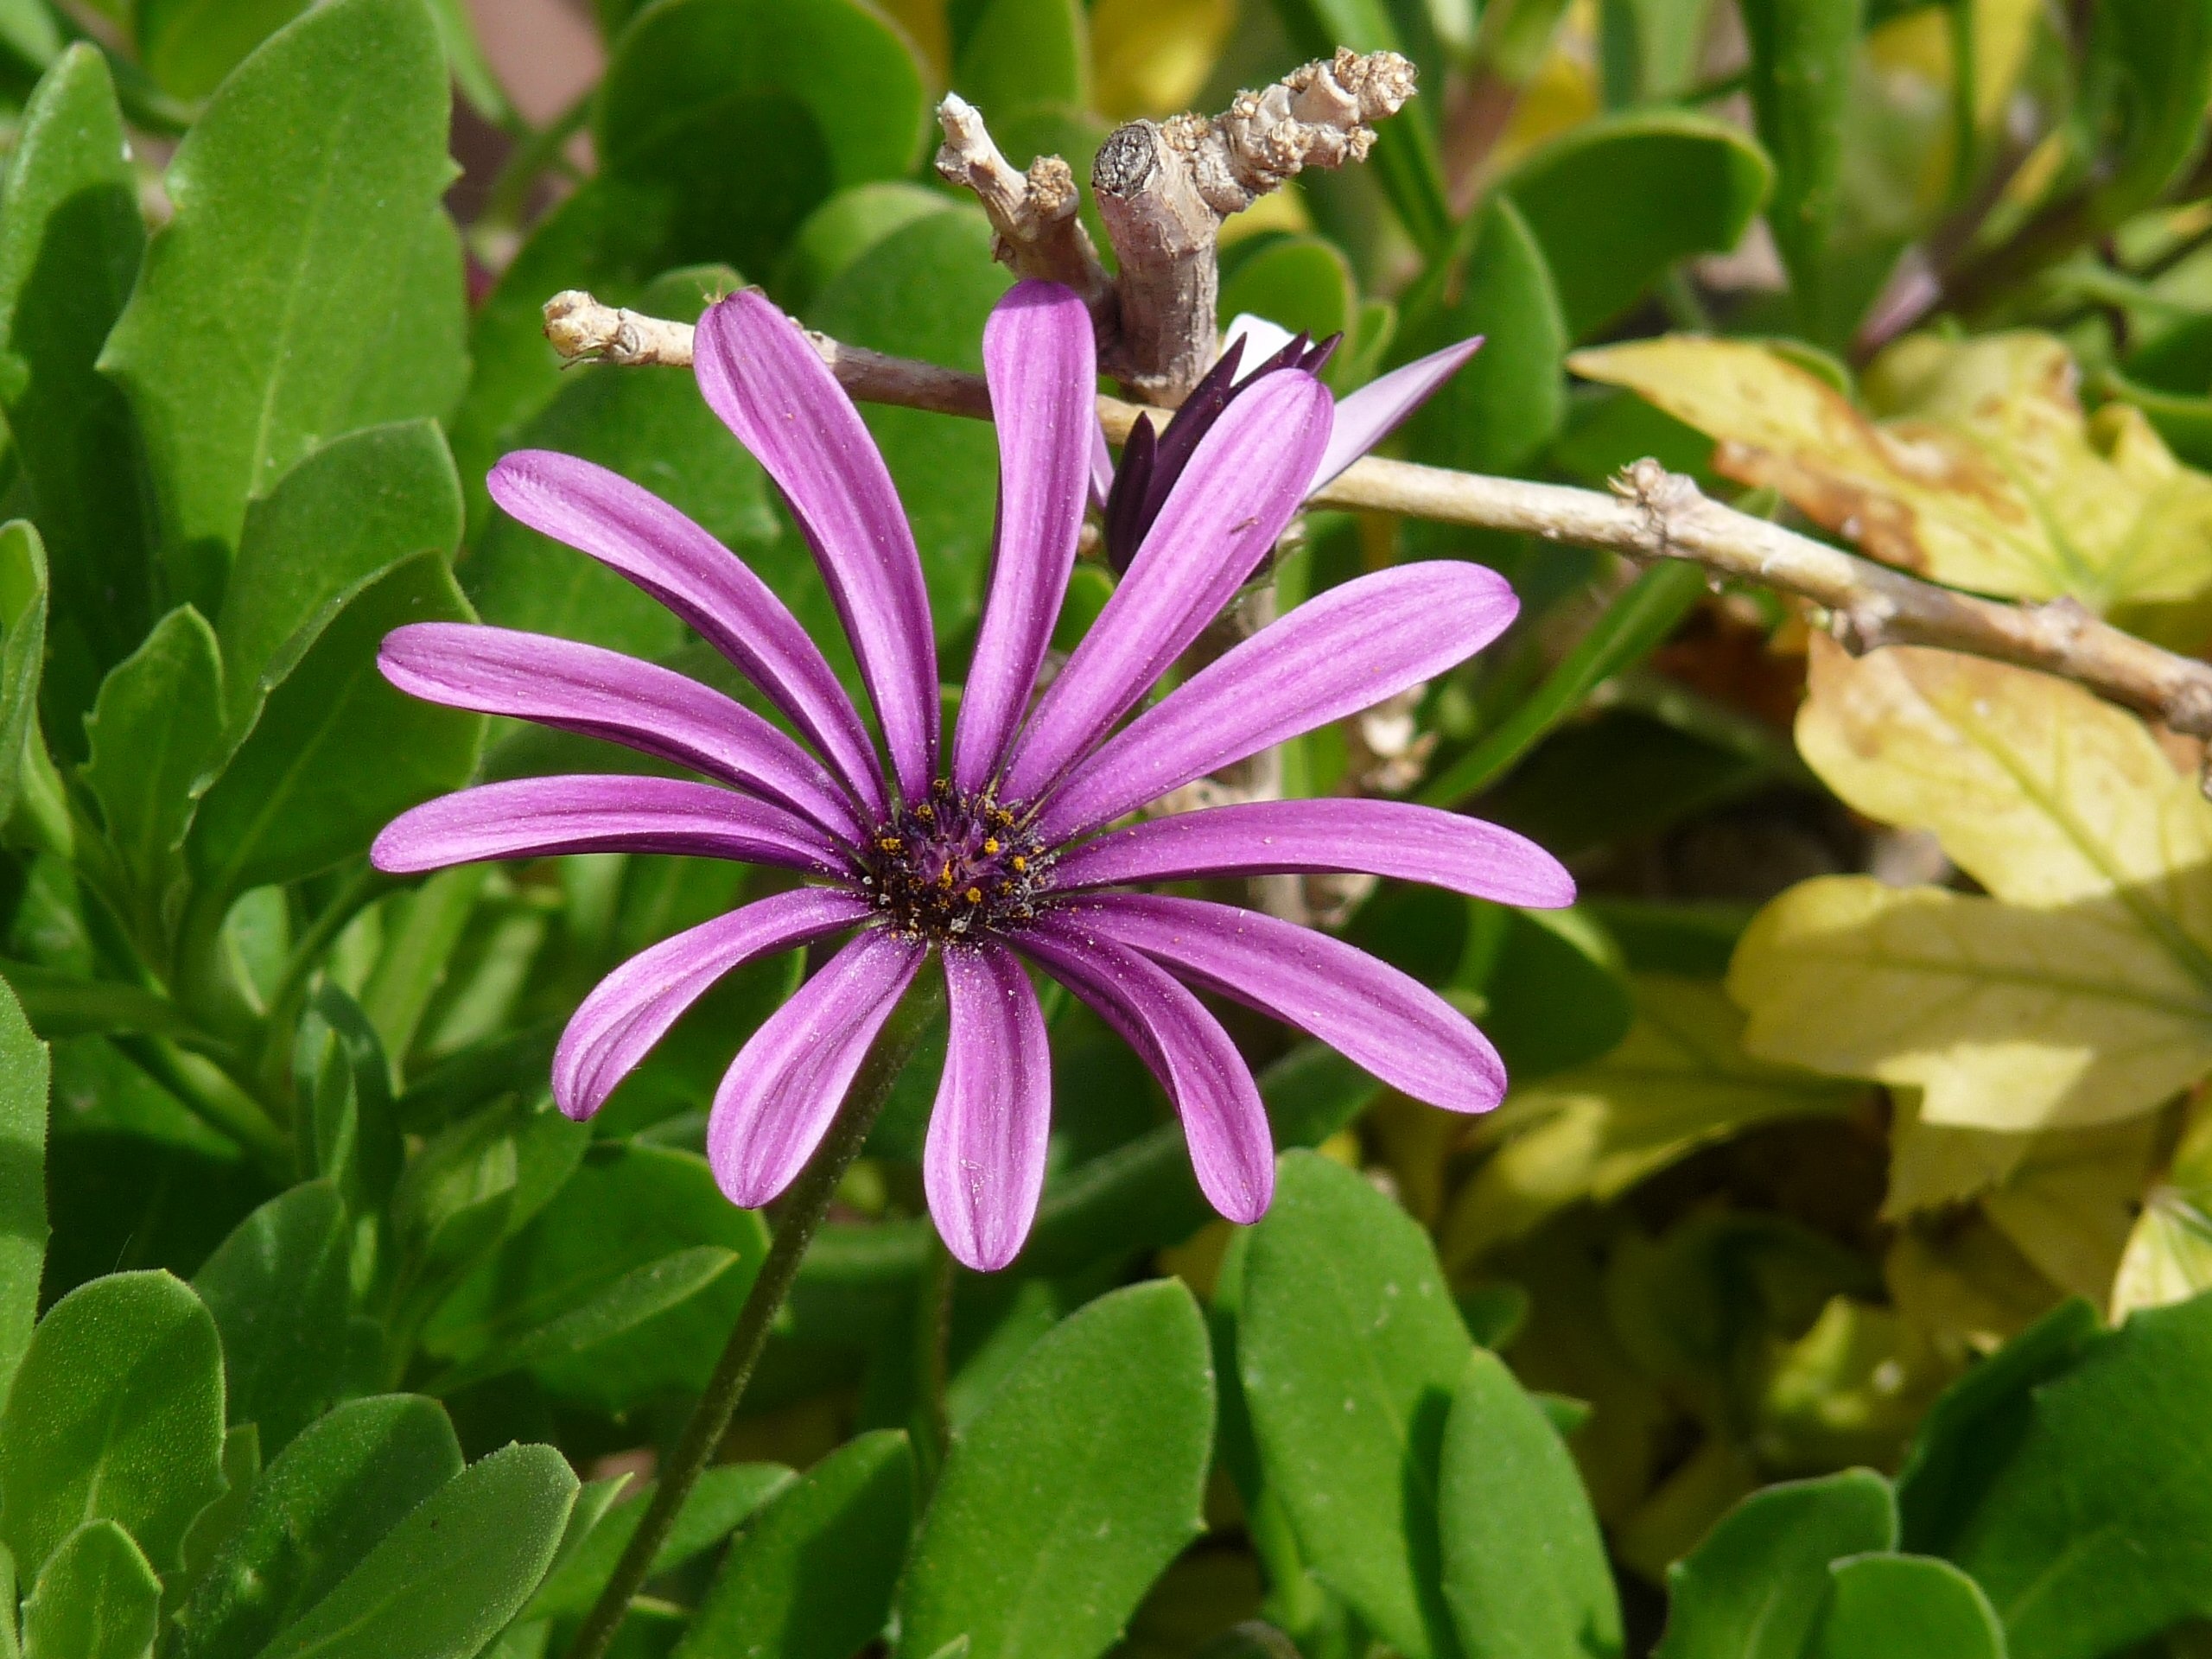
landscape, nature, blossom, growth, plant, flower, purple, petal, bloom, floral, daisy, green, natural, botany, colorful, garden, flora, botanical, wild flower, wildflower, shrub, bright, vibrant, passion flower, macro photography, flowering plant, land plant, passion flower family